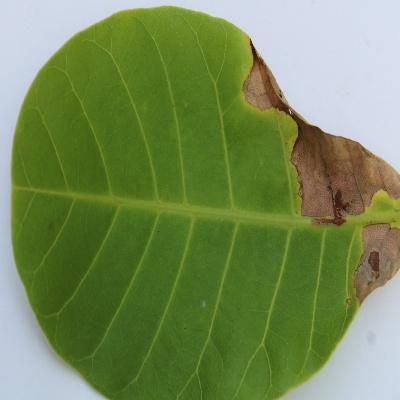
Crop: Cashew
Condition: leaf miner